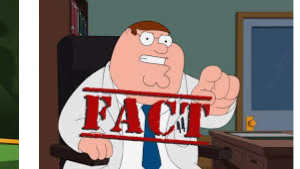
Portrait style: Cartoon Portrait